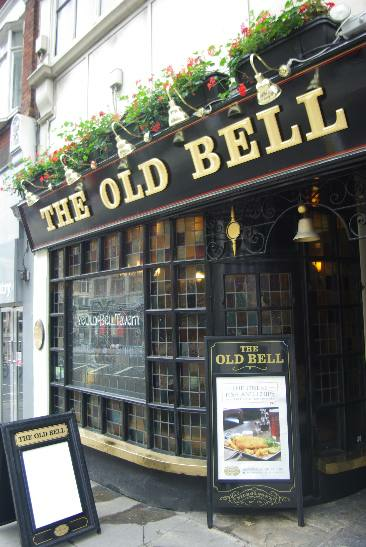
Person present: No